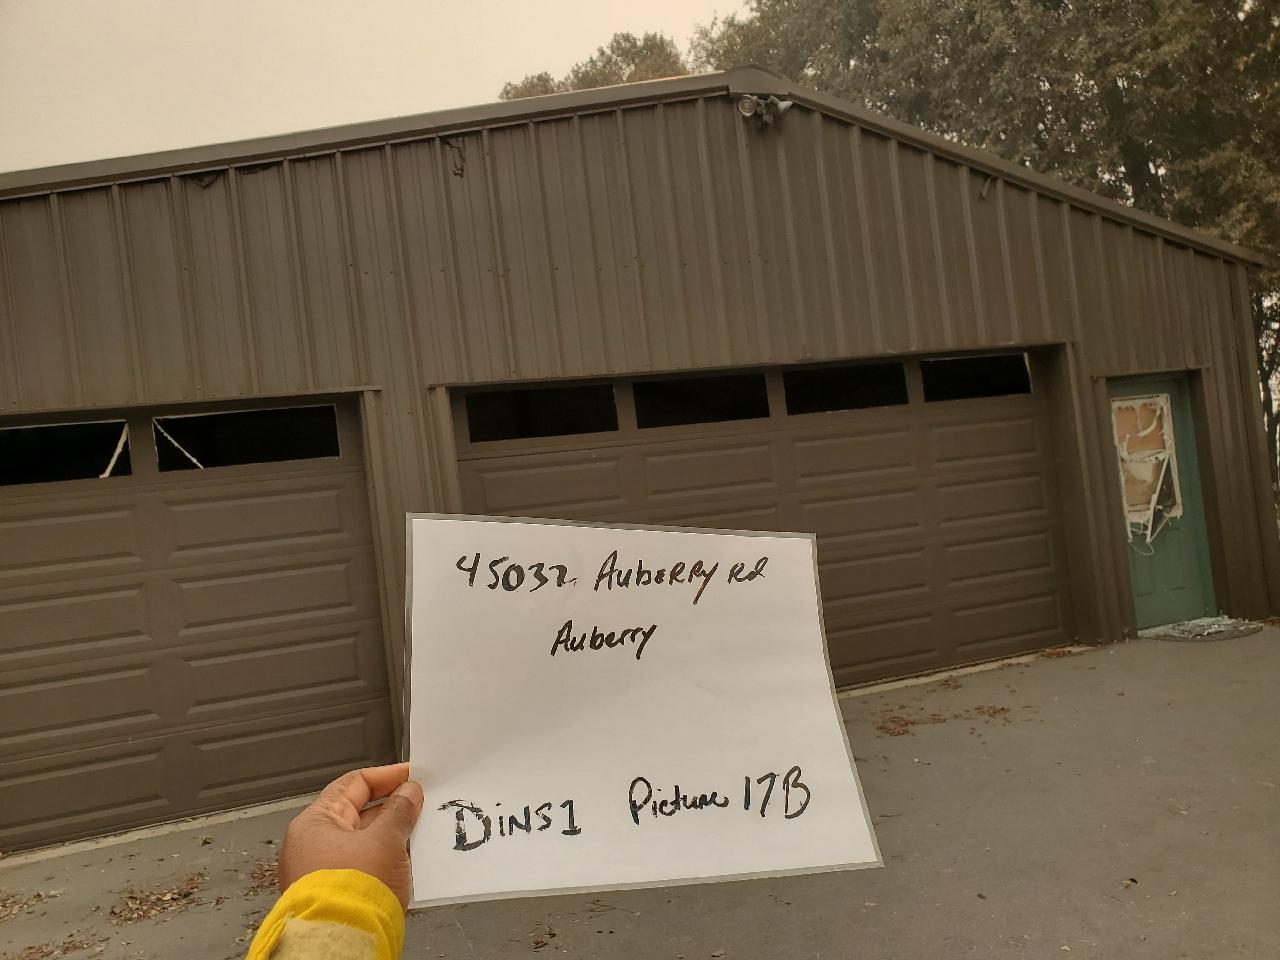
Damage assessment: minor